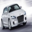
Label: automobile